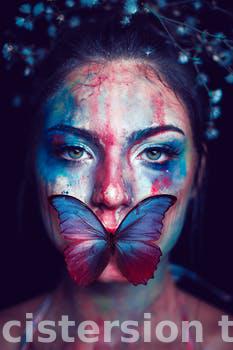
Label: Watermark